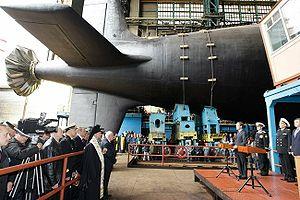
La classe Iassen, du mot russe : Ясень signifiant « frêne », est le code OTAN pour la classe de sous-marins nucléaires d'attaque de 4ᵉ génération de la Marine russe.